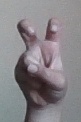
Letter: toot